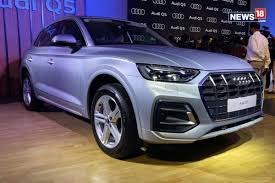
Label: noambulance